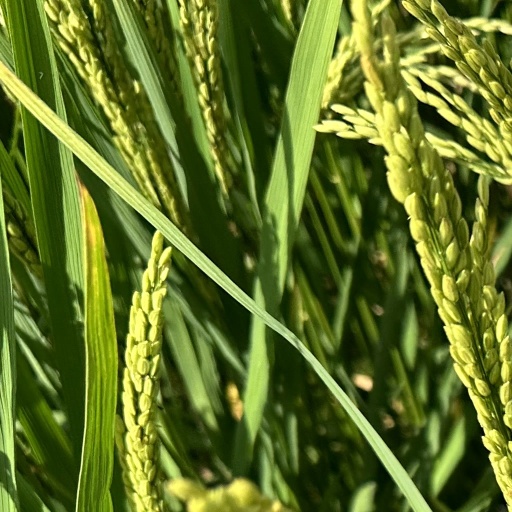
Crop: rice